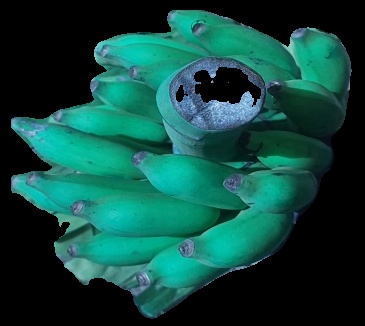
Variety: elakki-bale
Grade: grade3